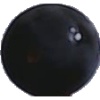
Label: Grape Blue 1